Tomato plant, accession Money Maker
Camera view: vertical (180 deg); turntable rotation: 210 degrees
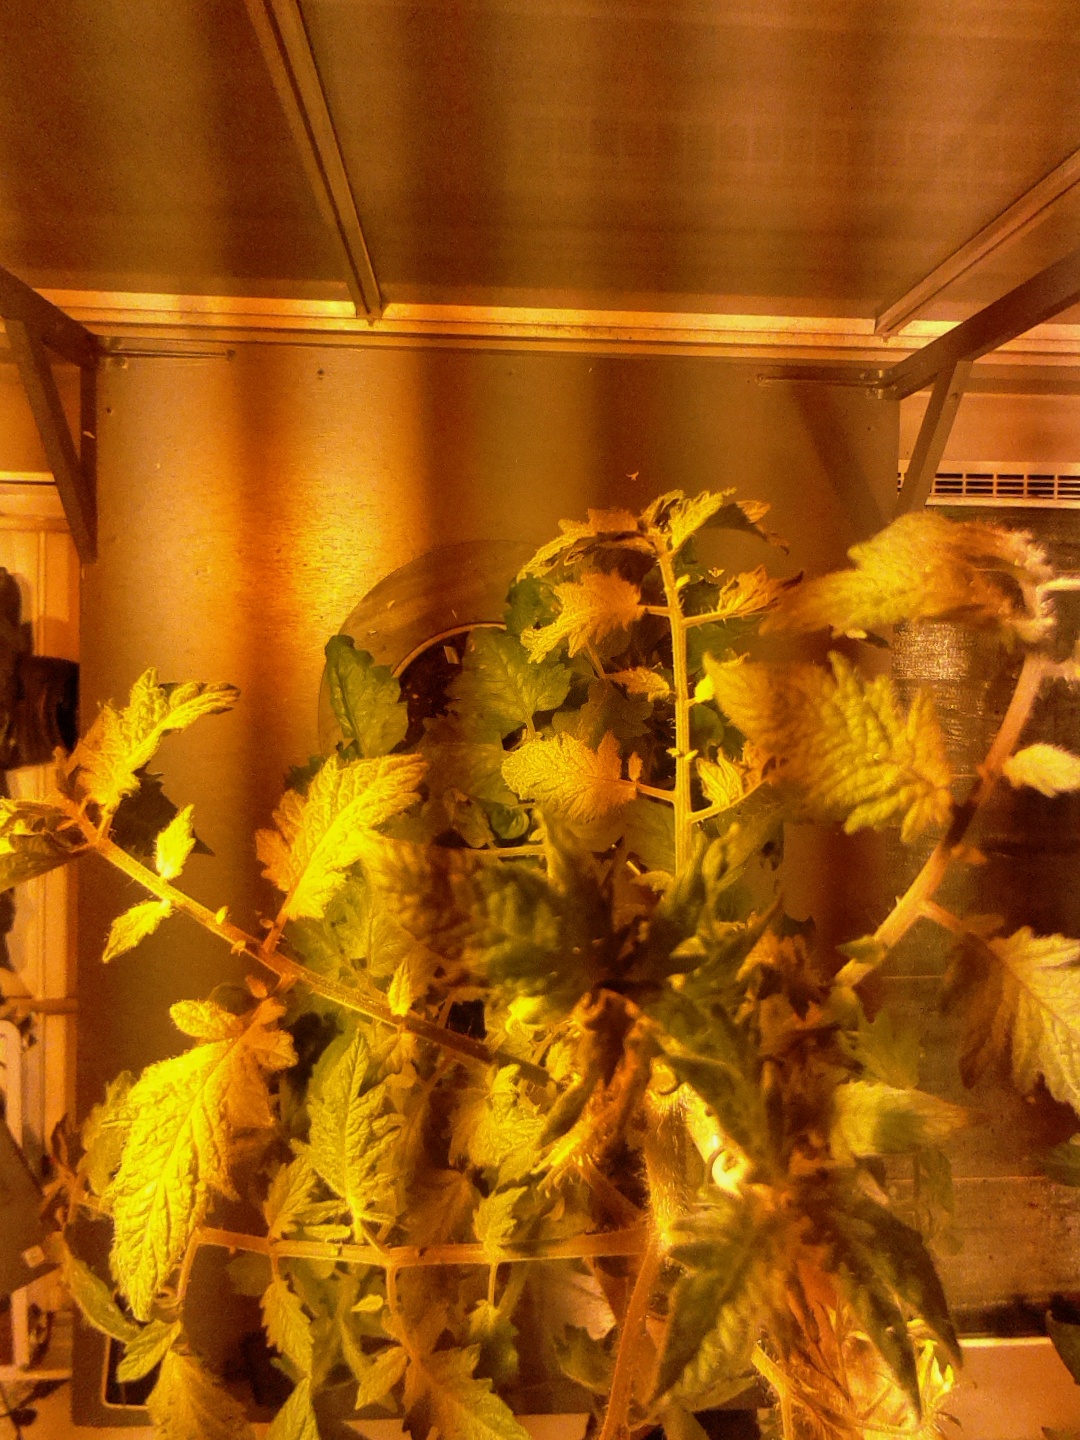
BBCH growth stage 69: End of flowering, 90%-100% of flowers open, more petals falling